1958 World Men's Handball Championship

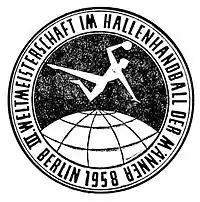

The 1958 World Men's Handball Championship was the third indoor handball World Championship. It was held in the German Democratic Republic between 27 February and 8 March 1958. Germany sent a united team composed of players from the GDR and the FRG. Sweden won the championship.